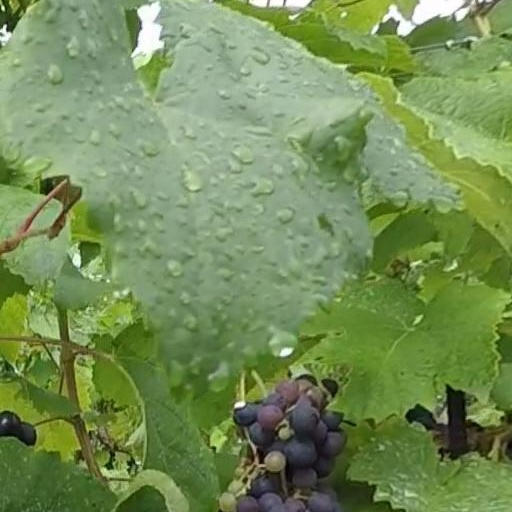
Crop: grape